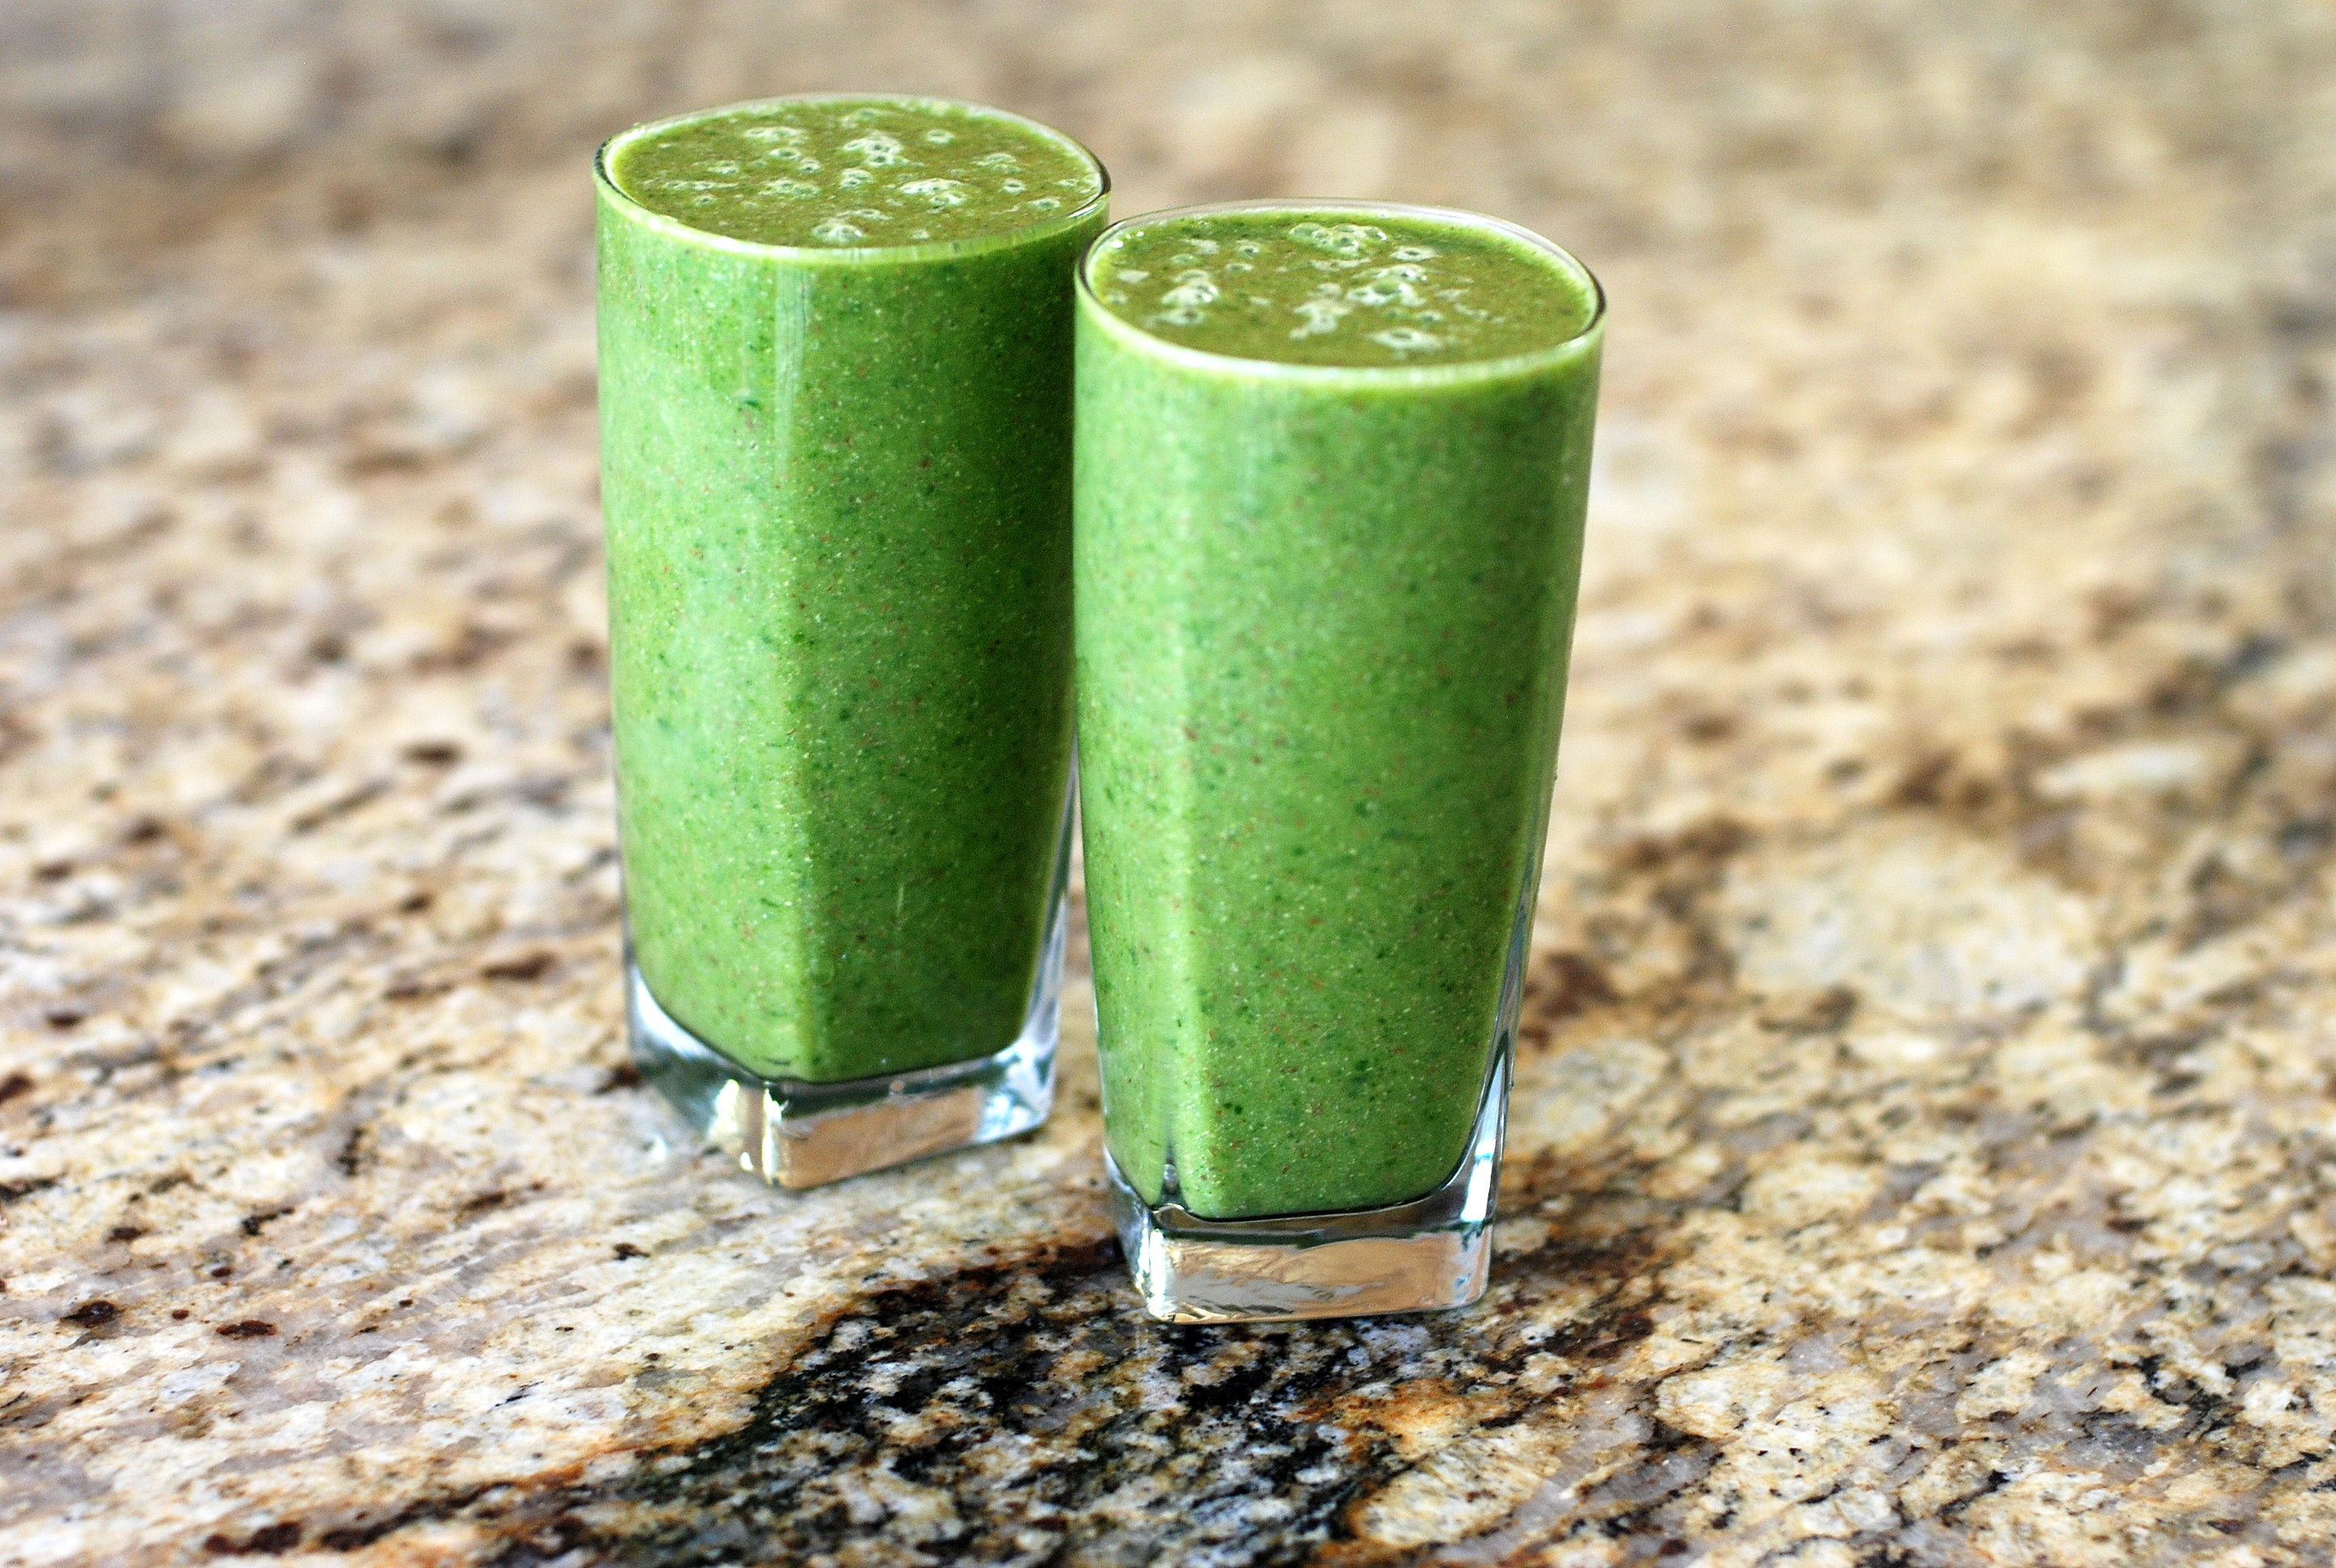
cold, plant, fruit, glass, meal, food, green, produce, vegetable, natural, fresh, beverage, drink, lifestyle, healthy, snack, delicious, health, preparation, freshness, energy, smoothie, juice, vitamin, nutrition, tasty, vegan, vegetarian, refreshment, spinach, raw, minerals, diet, detox, mixed, organic, refreshing, shake, blended, nobody, wellness, nutritious, dieting, nutrient, grass family, land plant